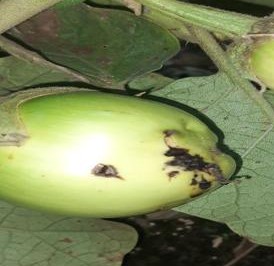
Label: Shoot and Fruit Borer